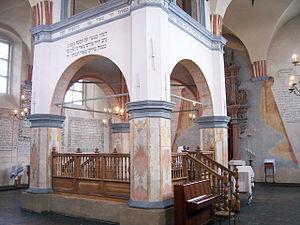
La synagogue de Tykocin est un monument historique de la ville de Tykocin en Pologne. La synagogue est un bâtiment de style baroque et maniériste construit en 1642.